Cape Espichel Lighthouse

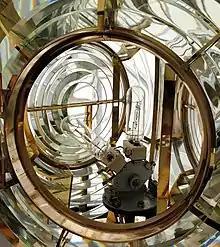
View of lighting system used by Cape Espichel lighthouse.

A new Lighting Plan in 1883 identified improvements to the lighthouse that were required and the General Directorate of Posts, Telegraphs and Lighthouses reported in 1886 that the lighthouse would operate with a new lantern, a first-order Fresnel lens with a 920 mm focal length. It would rotate with four flashes, with rotation to be provided by a clock mechanism. Illumination would be oil powered. The lighthouse was also provided with a mechanically activated bell. This was replaced by a siren of compressed air in 1925. Generators were installed in 1926. In 1947, a new optical apparatus was installed, with a 300 mm focal distance, by the French company Barbier, Benard, et Turenne. A medium frequency (MF) transmitter was installed in 1948. The public electricity network replaced the generators in 1980 and the headlamp was automated in 1989, as was a new sound signal. At an altitude of 168 metres above sea level, the lighthouse now has a range of 26 nautical miles. The bulbs emit a white flash every four seconds. Employing a Catadioptric system the light is aimed both at the horizon and into the sky, the latter as backup navigation for planes, particularly for approaches to Lisbon airport.